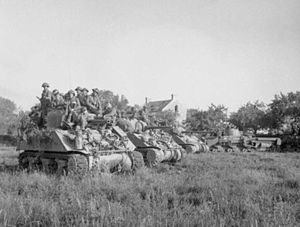
Slaget om Caen / Slaget om Caen / Operation Goodwood / Gennemførelse
Sherman kampvogne rykker frem med infanteri ovenpå, 18. juli 1944. Kampvognen til højre er en Sherman Crab minerydningskampvogn.
Slaget om Caen fra juni til august 1944 var et slag mellem de vestallierede, fortrinsvis briter og canadiere, og tyske tropper under Operation Overlord.